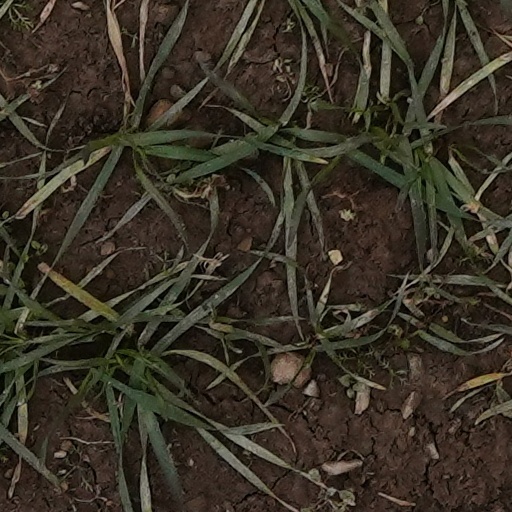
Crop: wheat